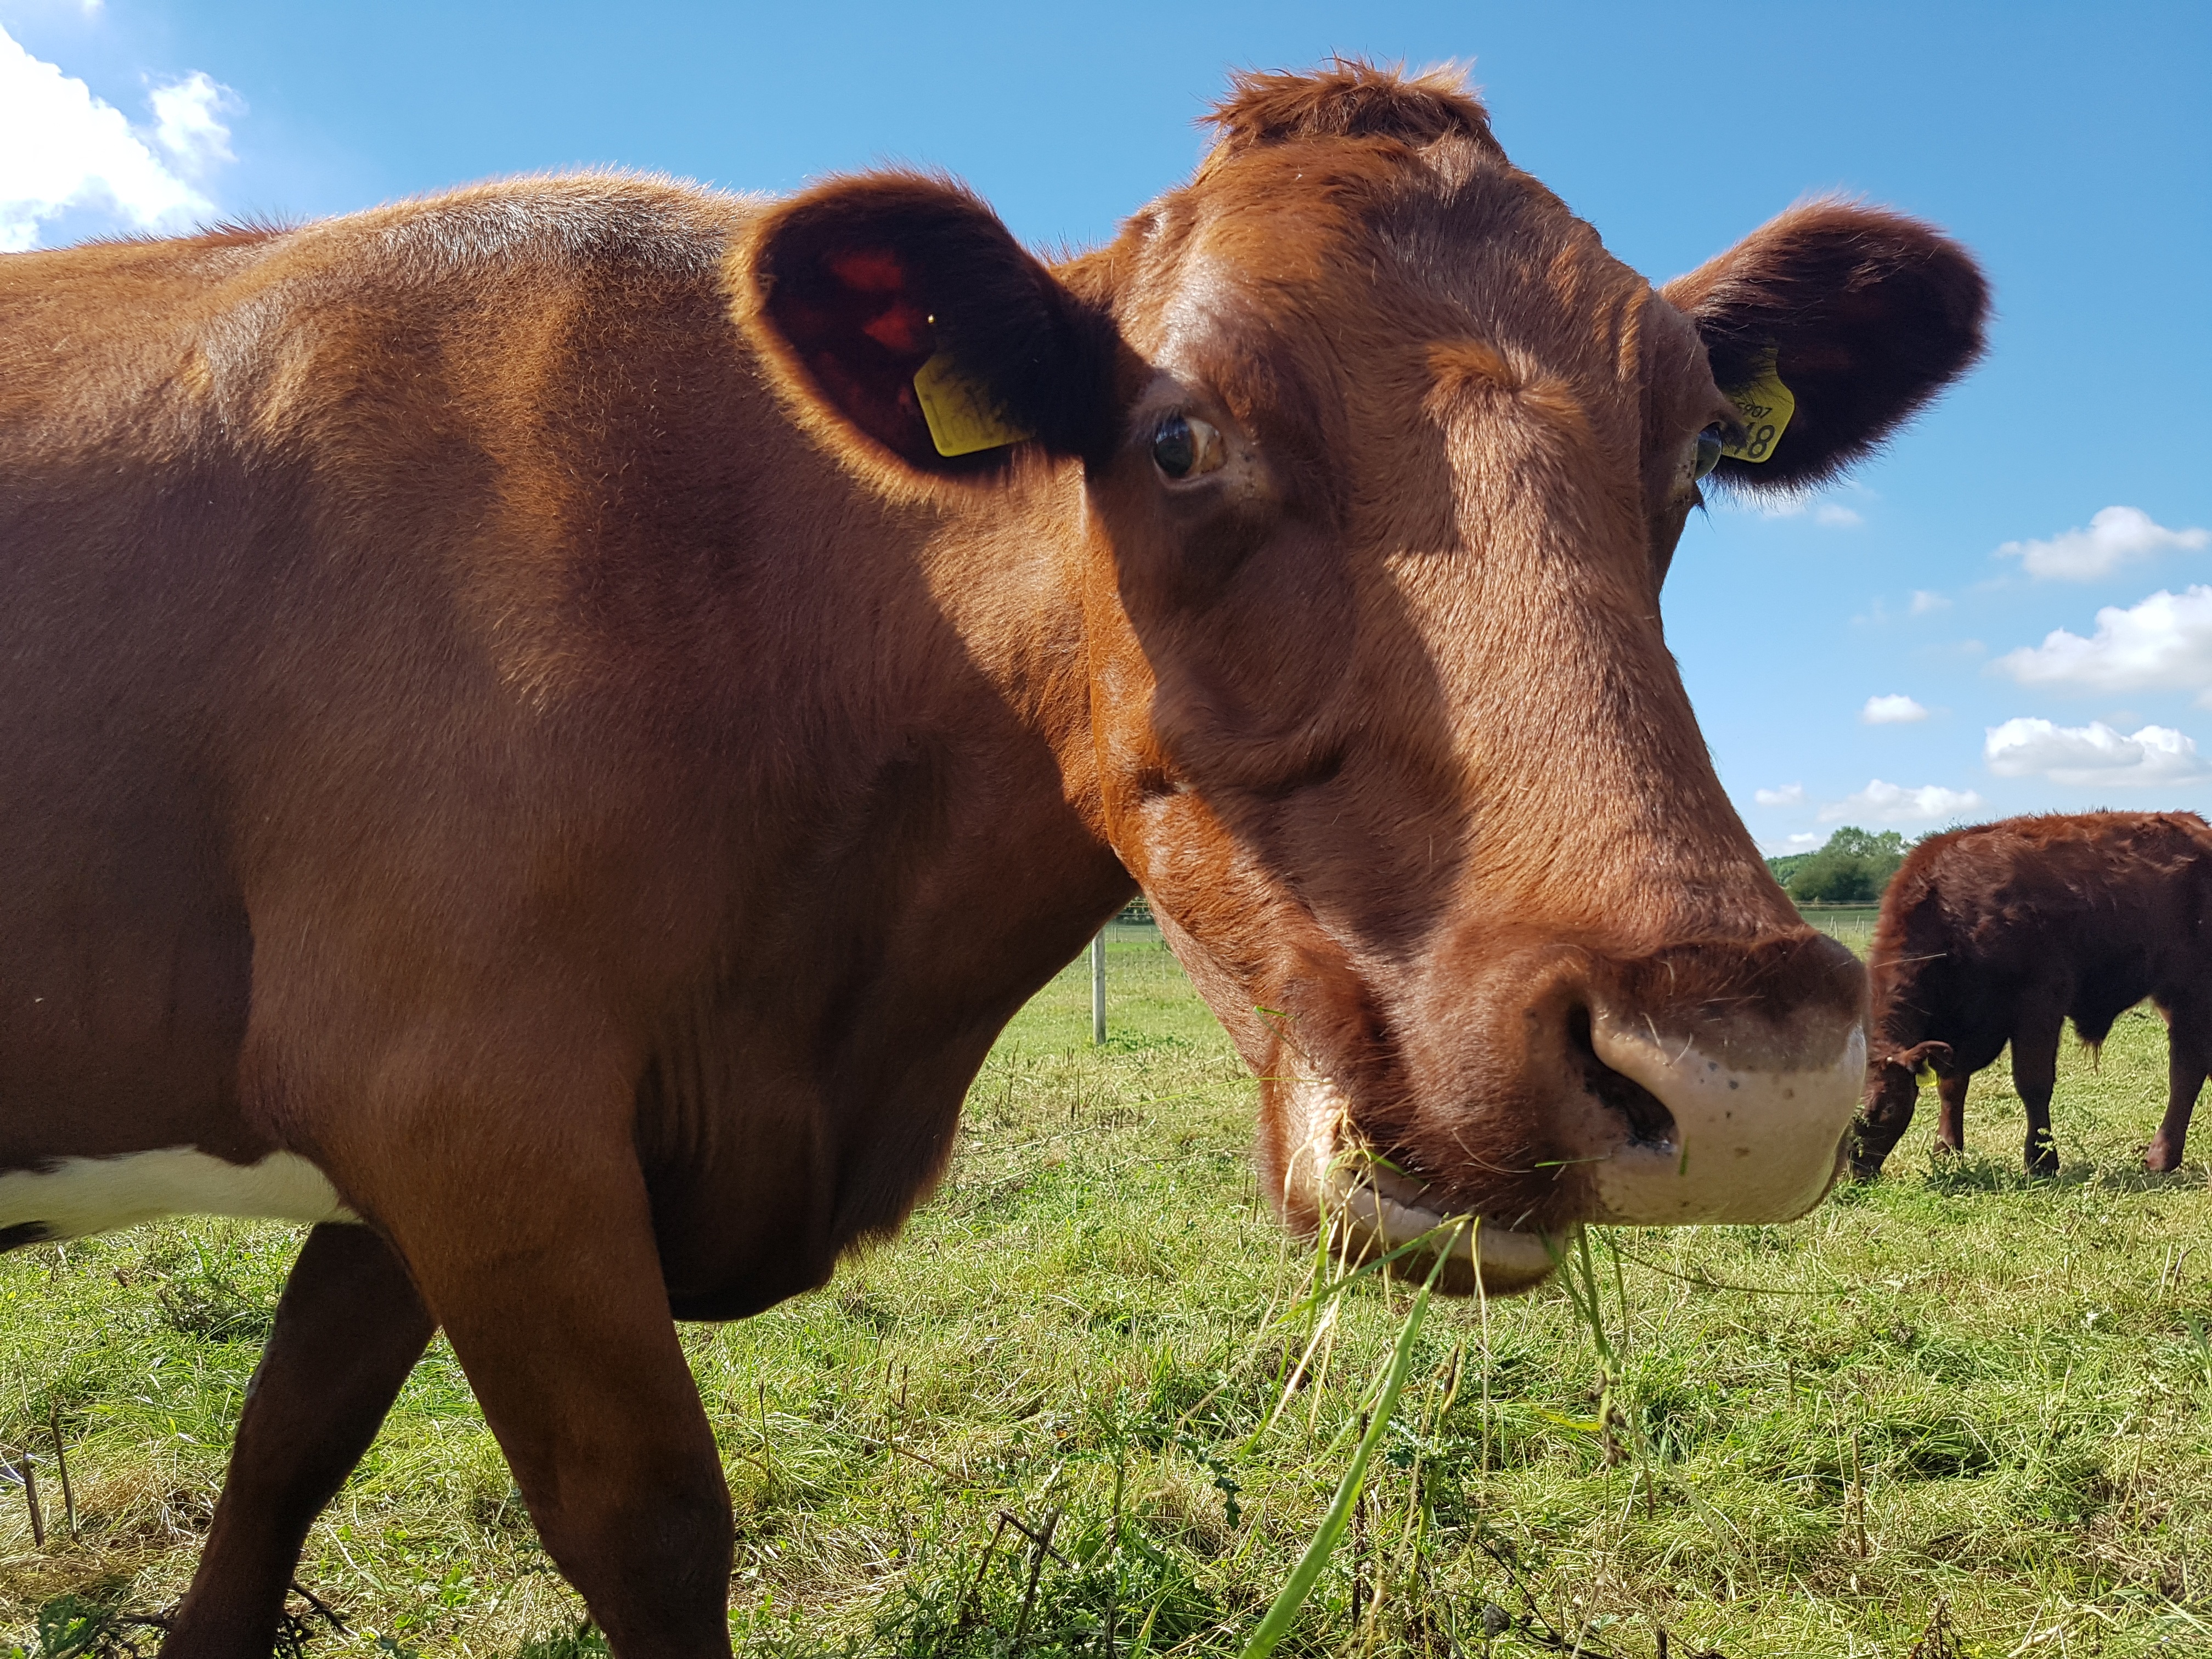
grass, field, farm, meadow, countryside, wildlife, cow, herd, pasture, grazing, mammal, fauna, calf, bull, grassland, vertebrate, rural area, dairy cow, cattle like mammal, cow goat family